Thayatal National Park

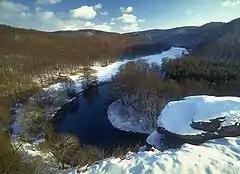
Thaya River in the national park

Thayatal National Park is a 13.3 km Austrian national park located in the Lower Austrian border area with the Czech Republic. It connects to the Czech Podyjí National Park. The Thayatal with its steep hillside forests is one of the most beautiful breakthrough valleys in Austria. The highest point is the gneiss mountain around which the Thaya flows.